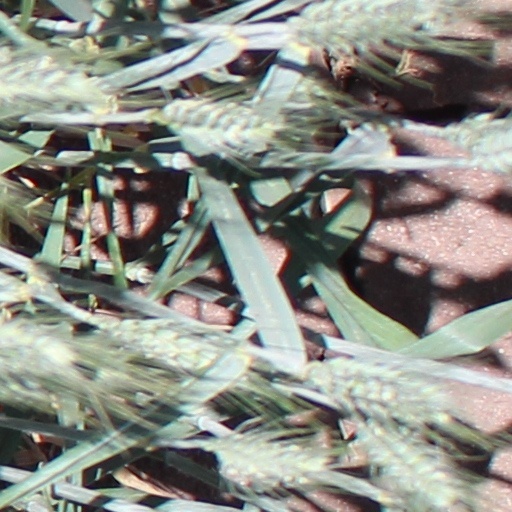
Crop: wheat